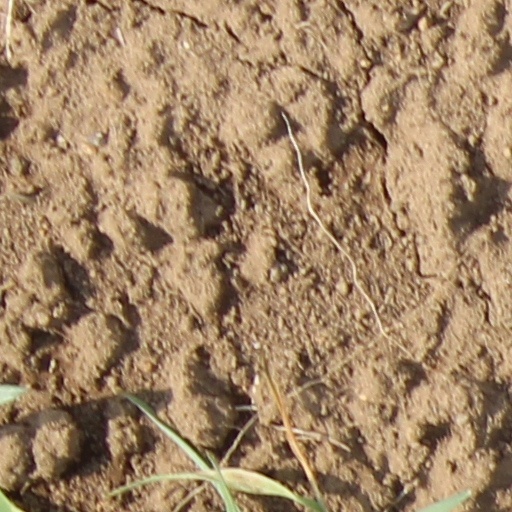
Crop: wheat